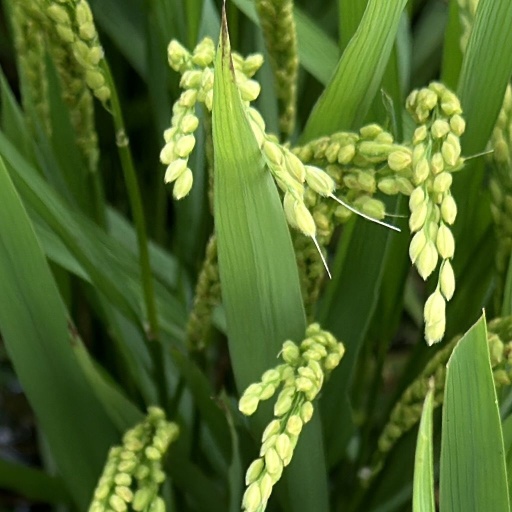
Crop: rice